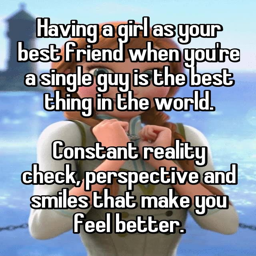
having a girl as your best friend when you 're a single guy is the best thing in the world .